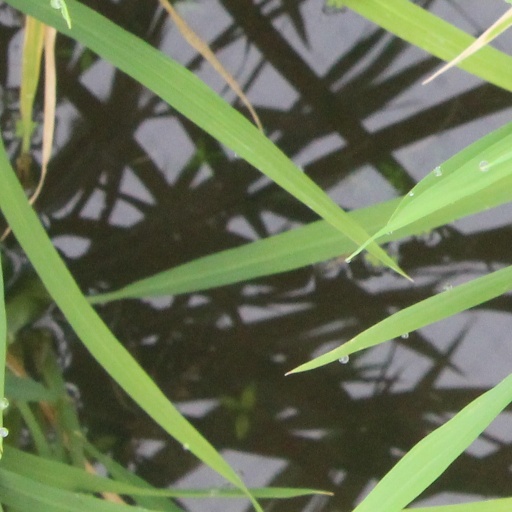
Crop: rice